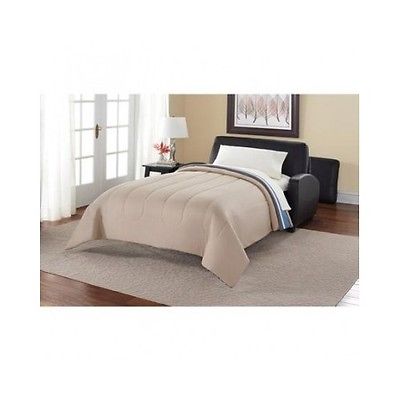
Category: sofa